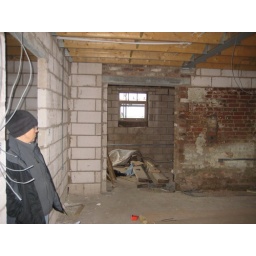
stood in kitchen door entrance